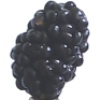
Label: mulberry